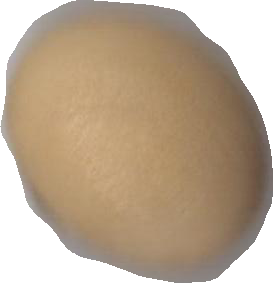
Variety: Dega